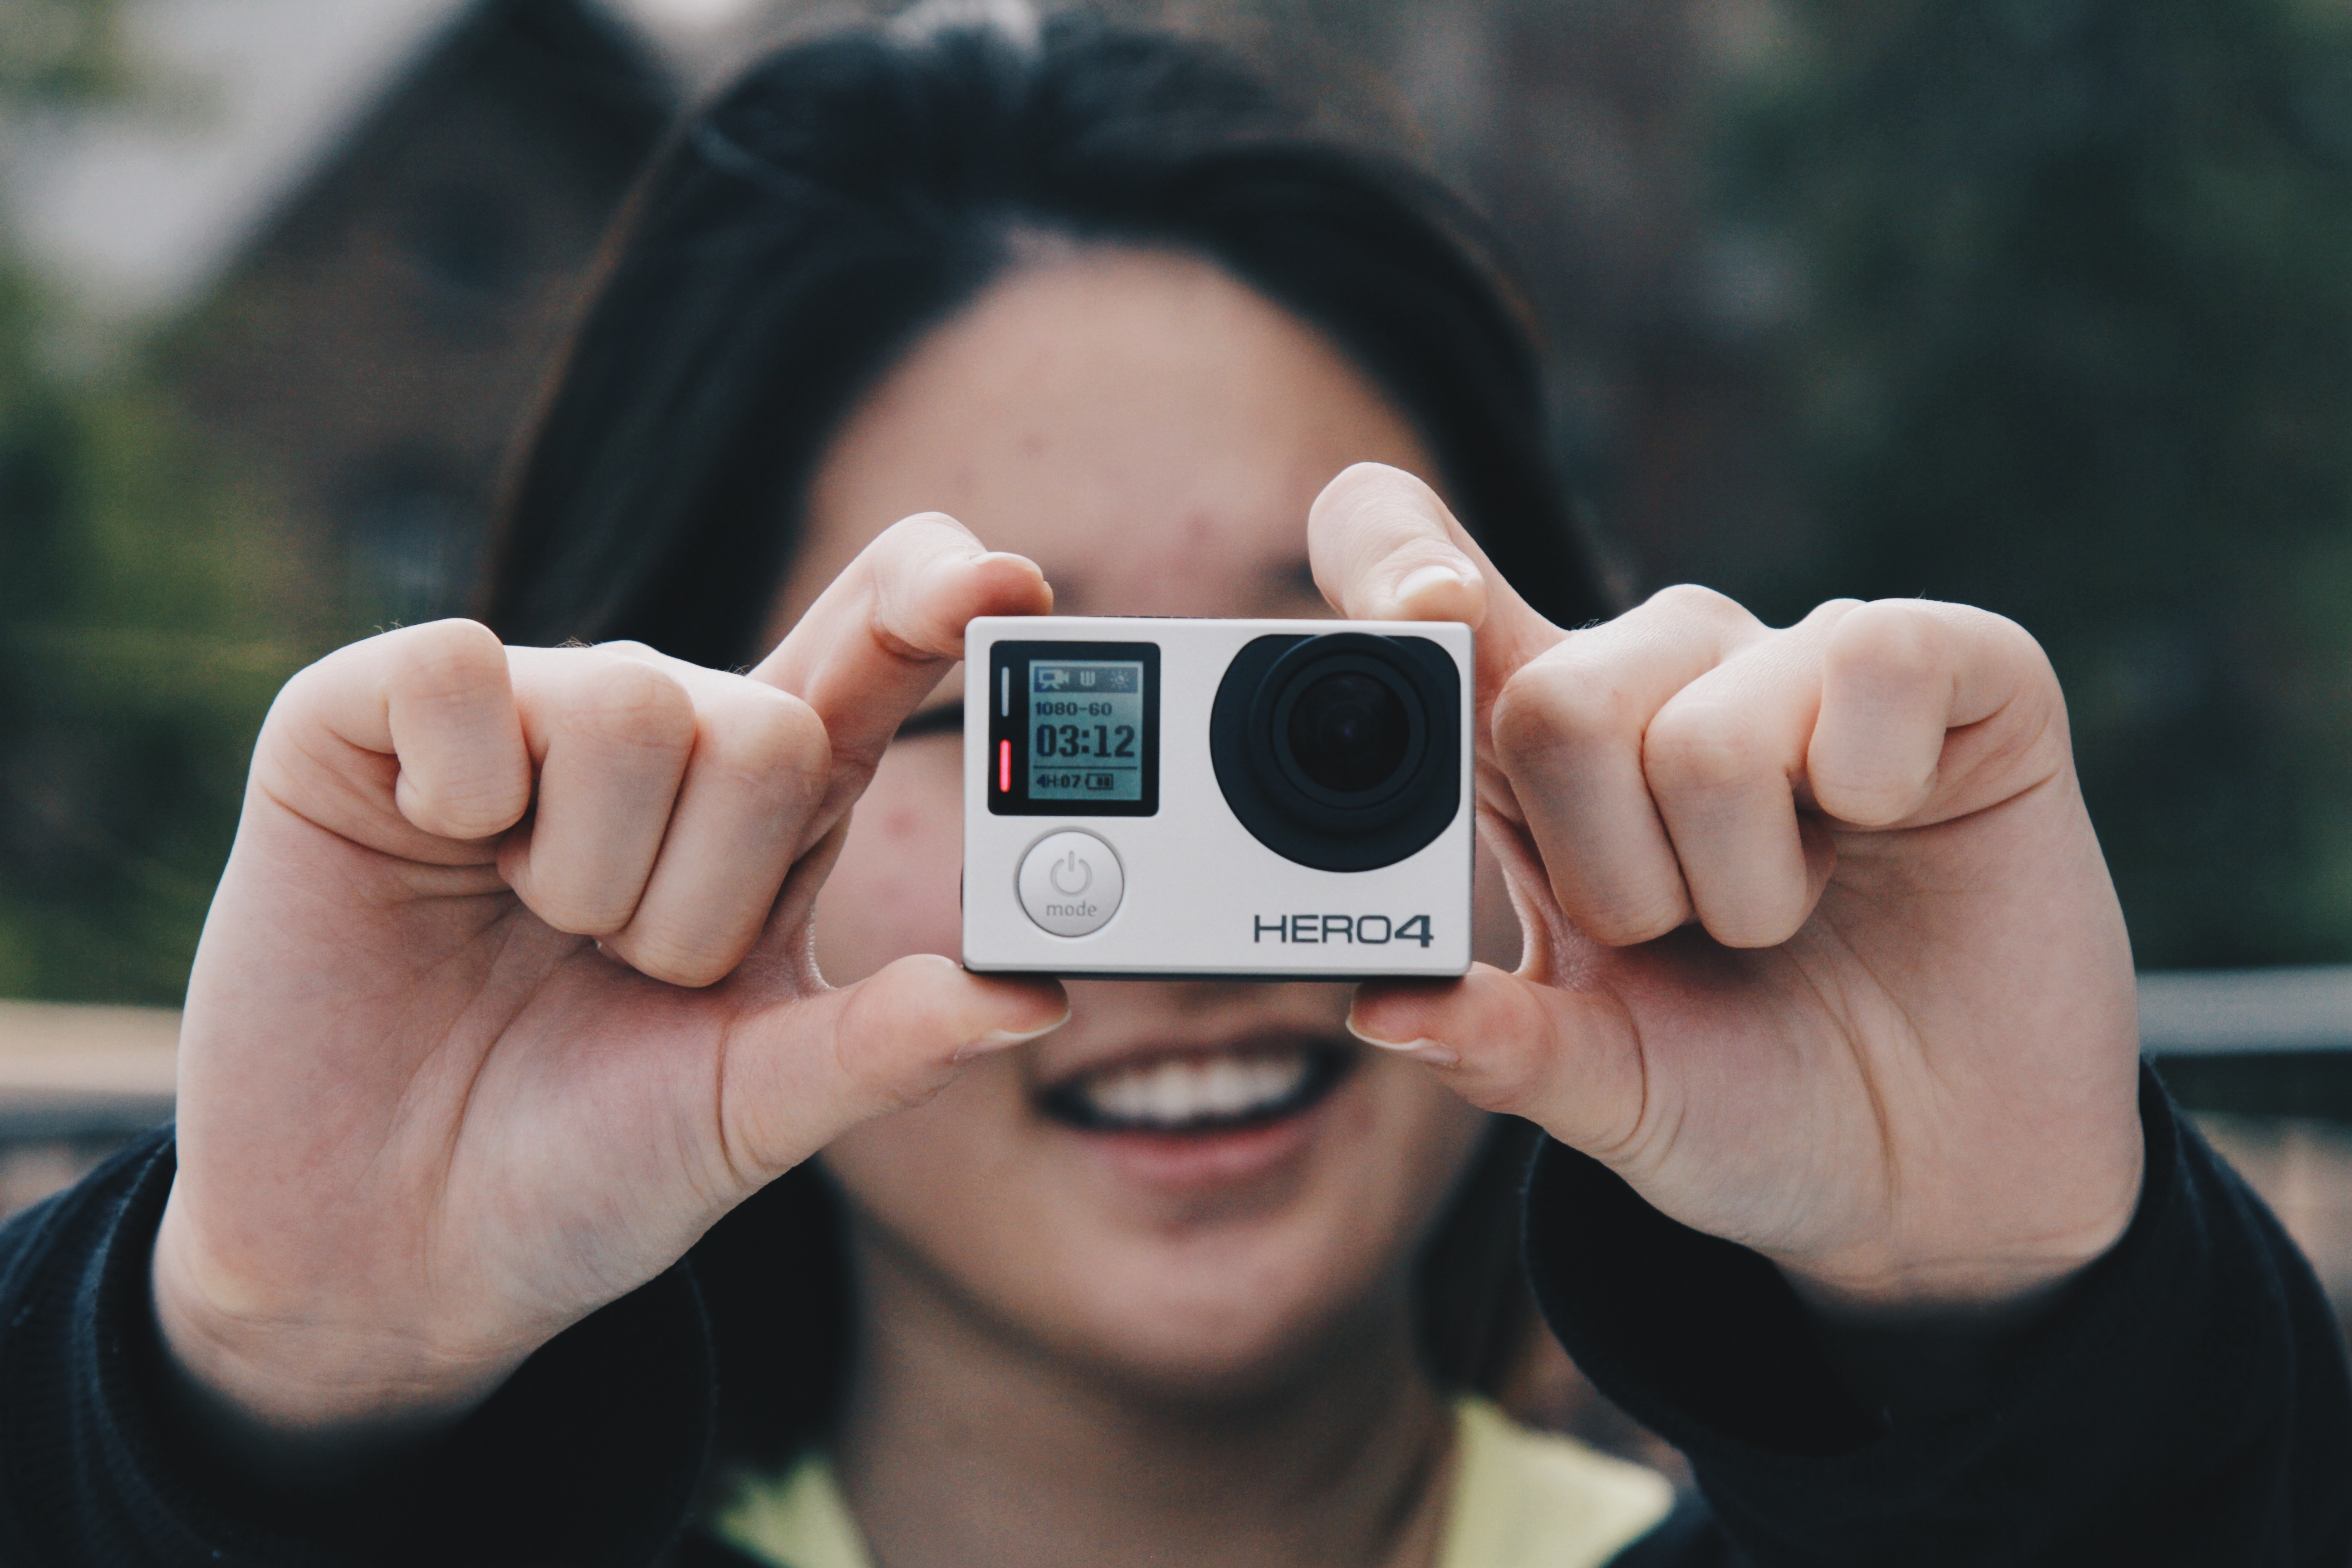
hand, person, woman, camera, photography, driving, gadget, child, lady, close up, go pro, reflex camera, digital camera, eye, glasses, selfie, photograph, digital slr, single lens reflex camera, cameras optics